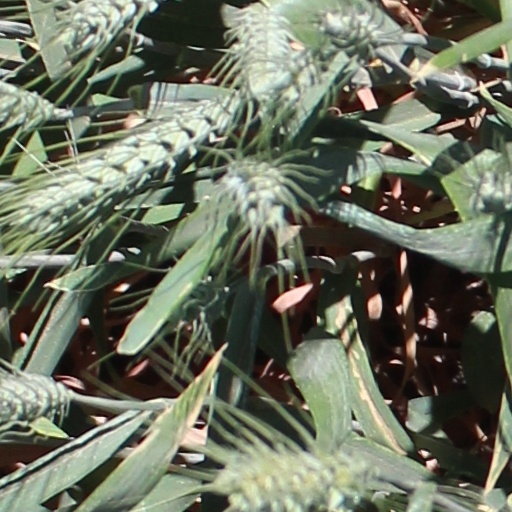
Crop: wheat